Shalako (film)

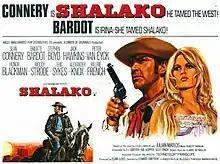
Original film poster by Tom Chantrell

Shalako is a 1968 Western film directed by Edward Dmytryk and starring Sean Connery and Brigitte Bardot. It was shot at Shepperton Studios near London with sets designed by the art director Herbert Smith. Location shooting took place in Almería in southern Spain, particularly in the Tabernas Desert which was frequently used in European westerns during the decade.